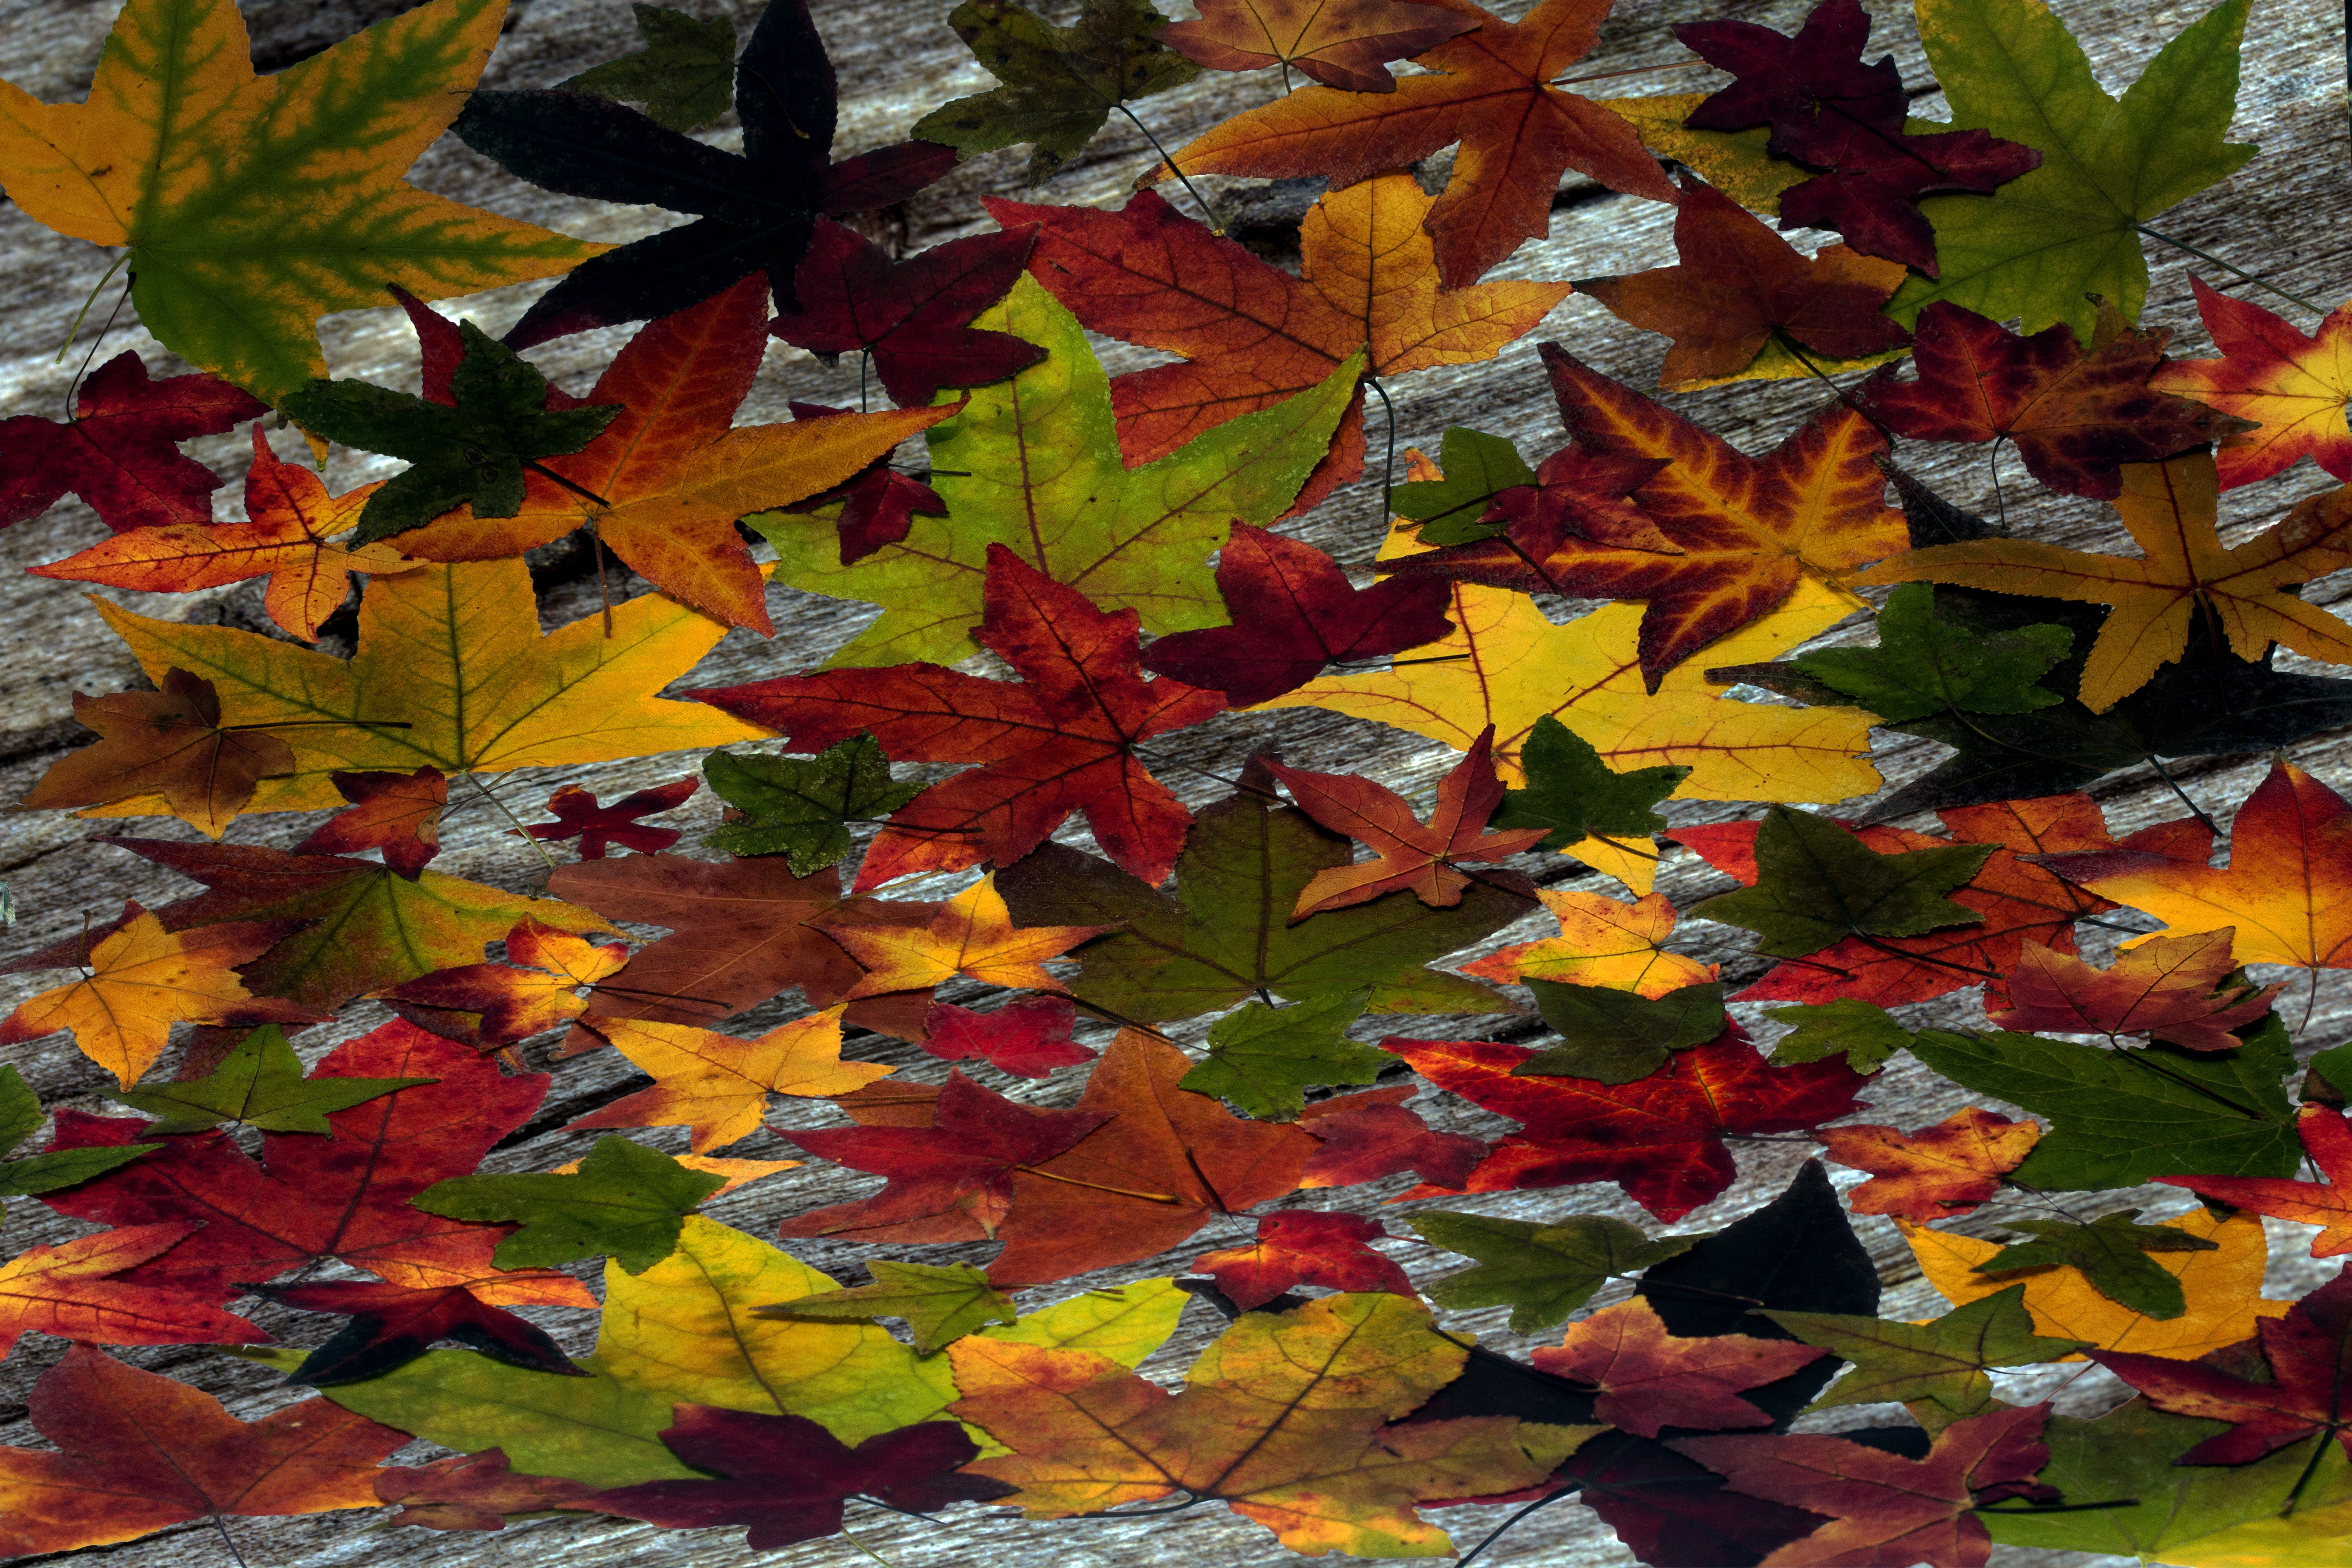
tree, branch, plant, leaf, flower, foliage, autumn, botany, colorful, season, maple tree, maple leaf, arrangement, leaves, background, design, shrub, deciduous, composition, dry leaves, fall foliage, true leaves, autumn colours, flowering plant, boxer shorts, amber tree leaf, annual plant, woody plant, land plant